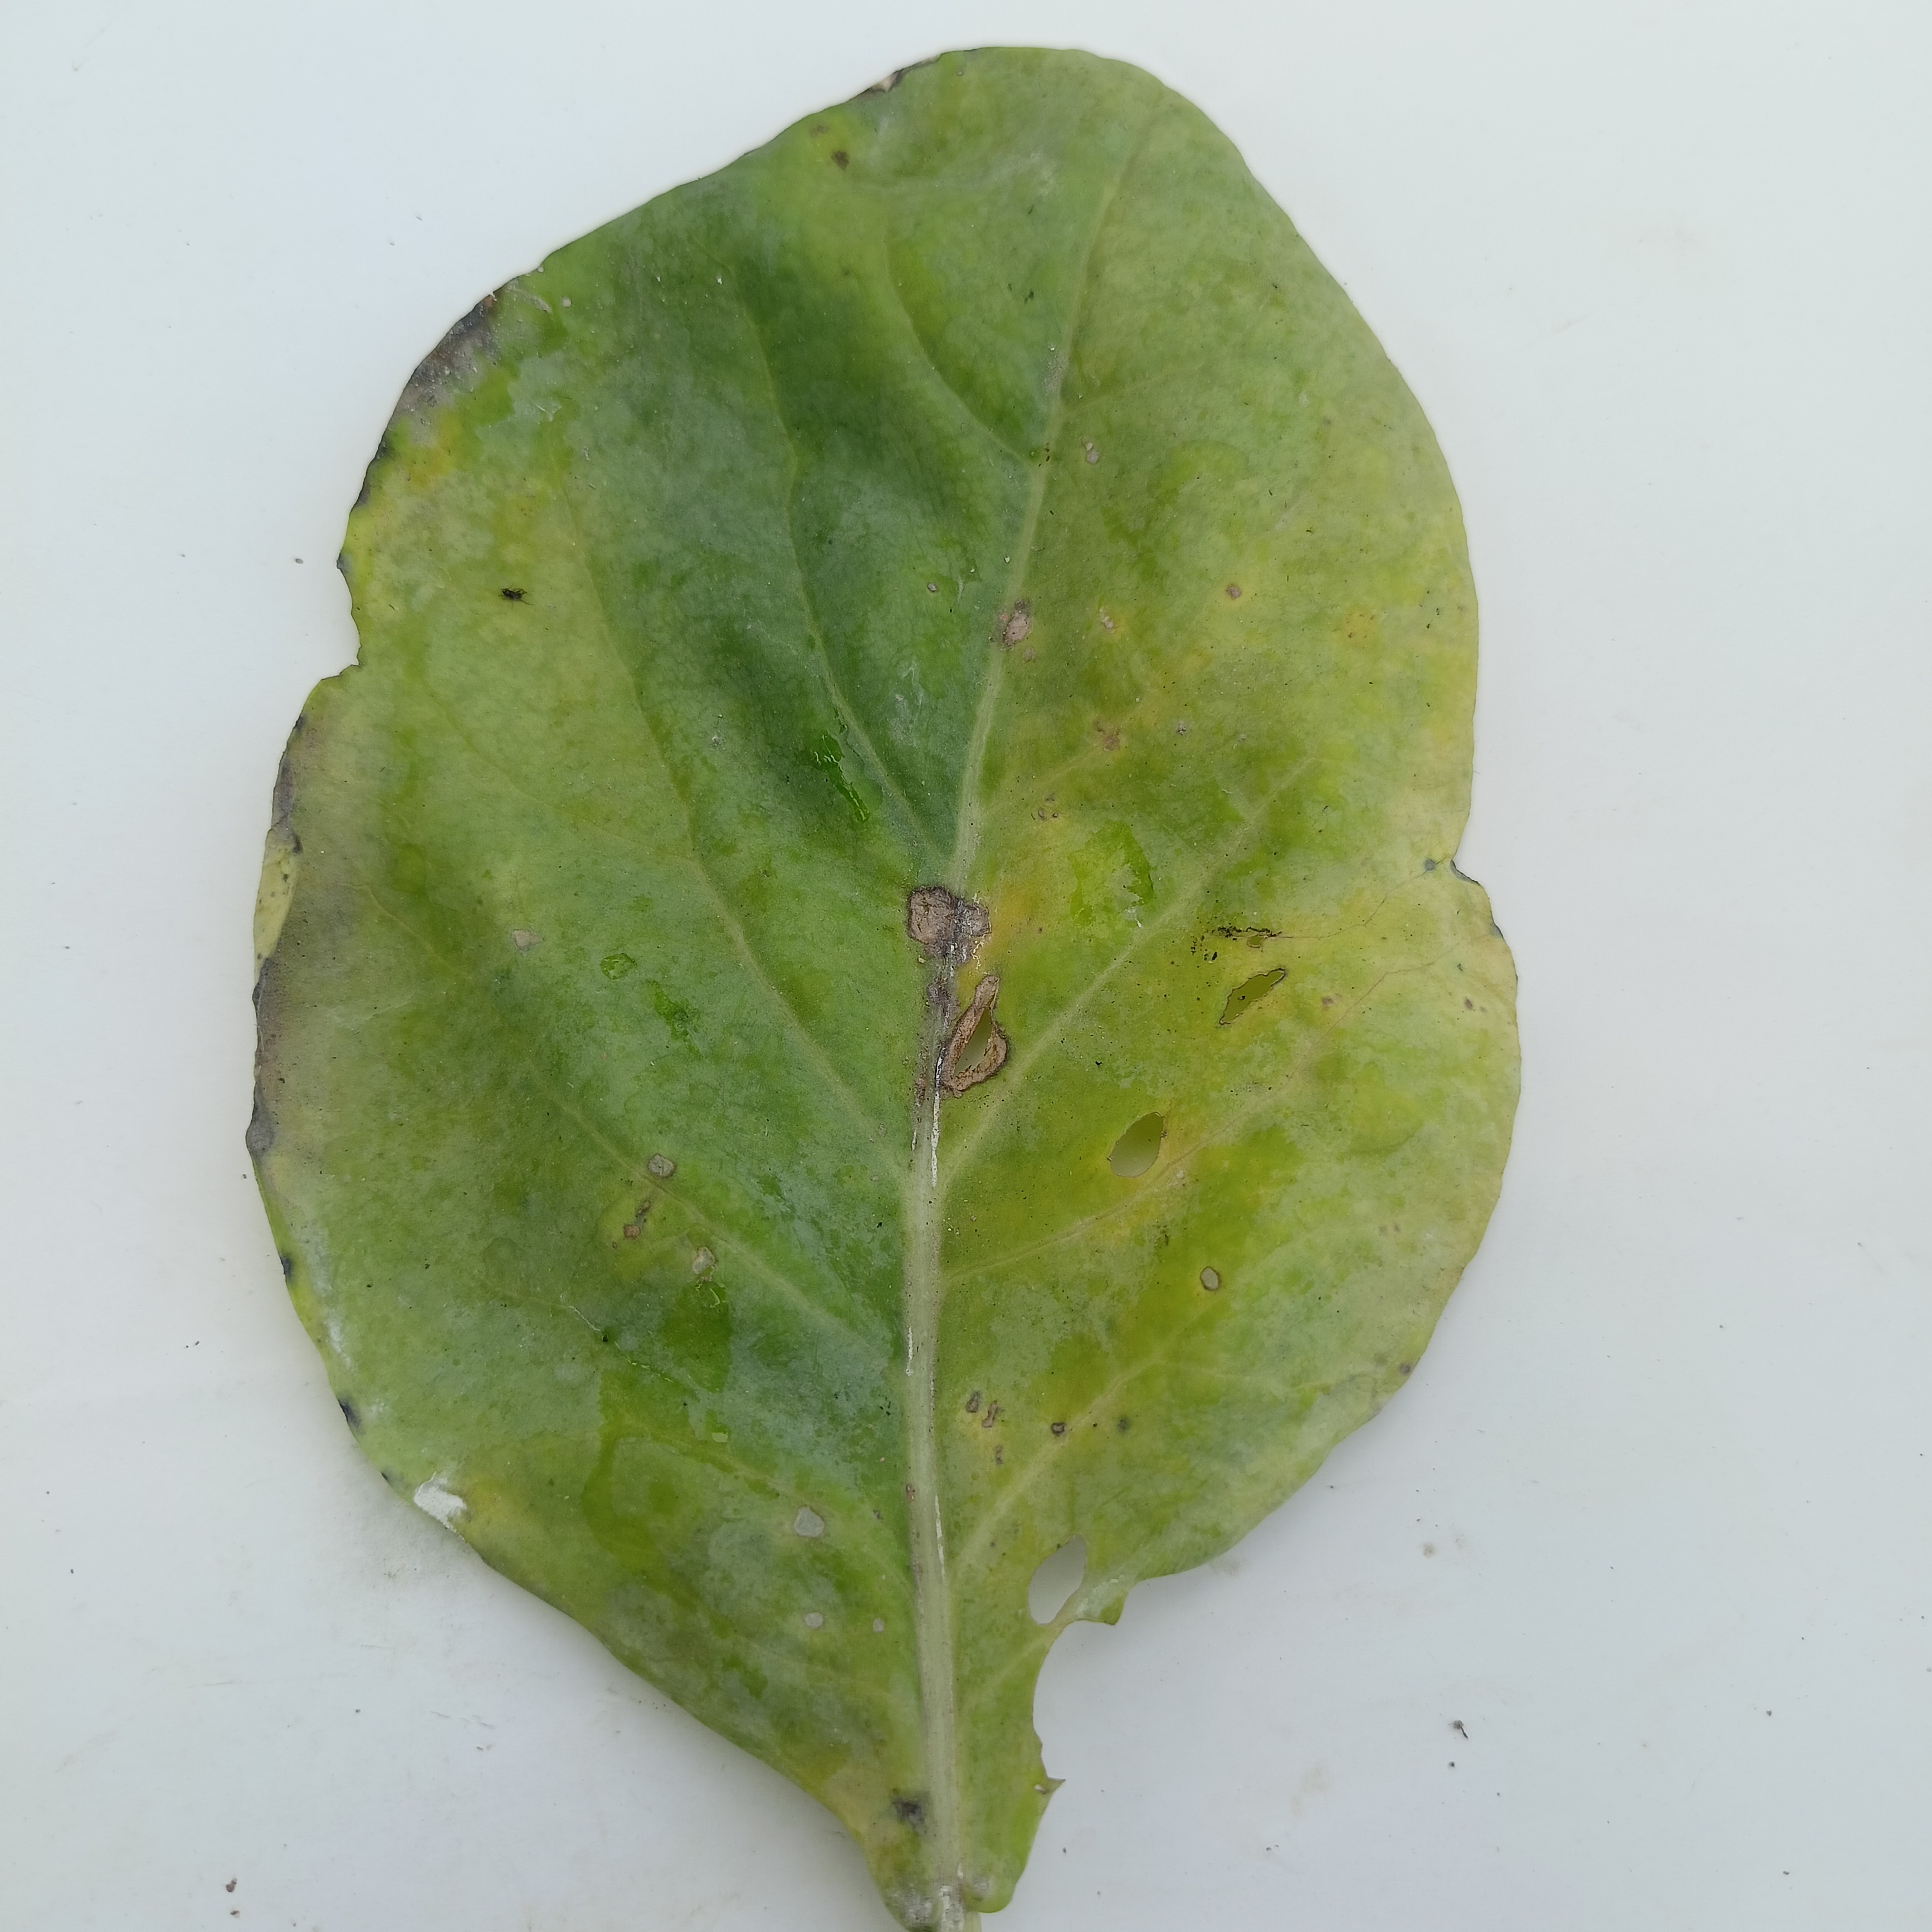
Label: Black Rot